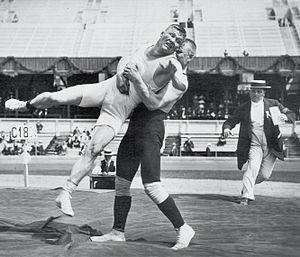
"Alfred Johan ""Alpo"" Asikainen était un lutteur finlandais qui gagna la médaille de bronze aux Jeux olympiques d'été de 1912 à Stockholm, dans la catégorie poids moyen.
Martin Klein était un lutteur estonien qui participa aux Jeux olympiques d'été de 1912 à Stockholm pour la Russie. Il y remporta la médaille d'argent dans la catégorie poids moyen, devenant le premier médaillé olympique d'Estonie.